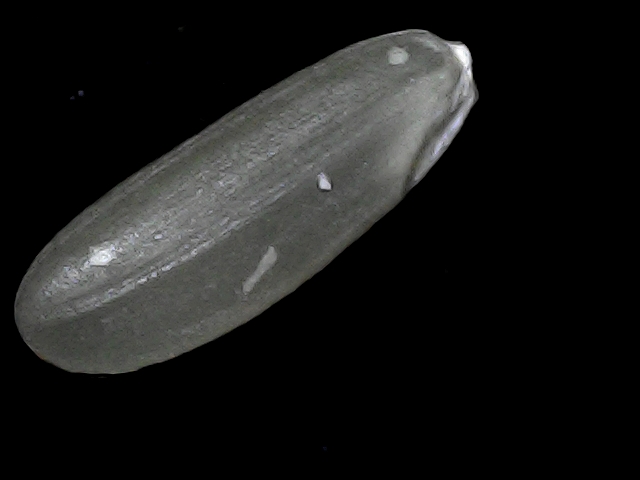
Rice variety: BD30